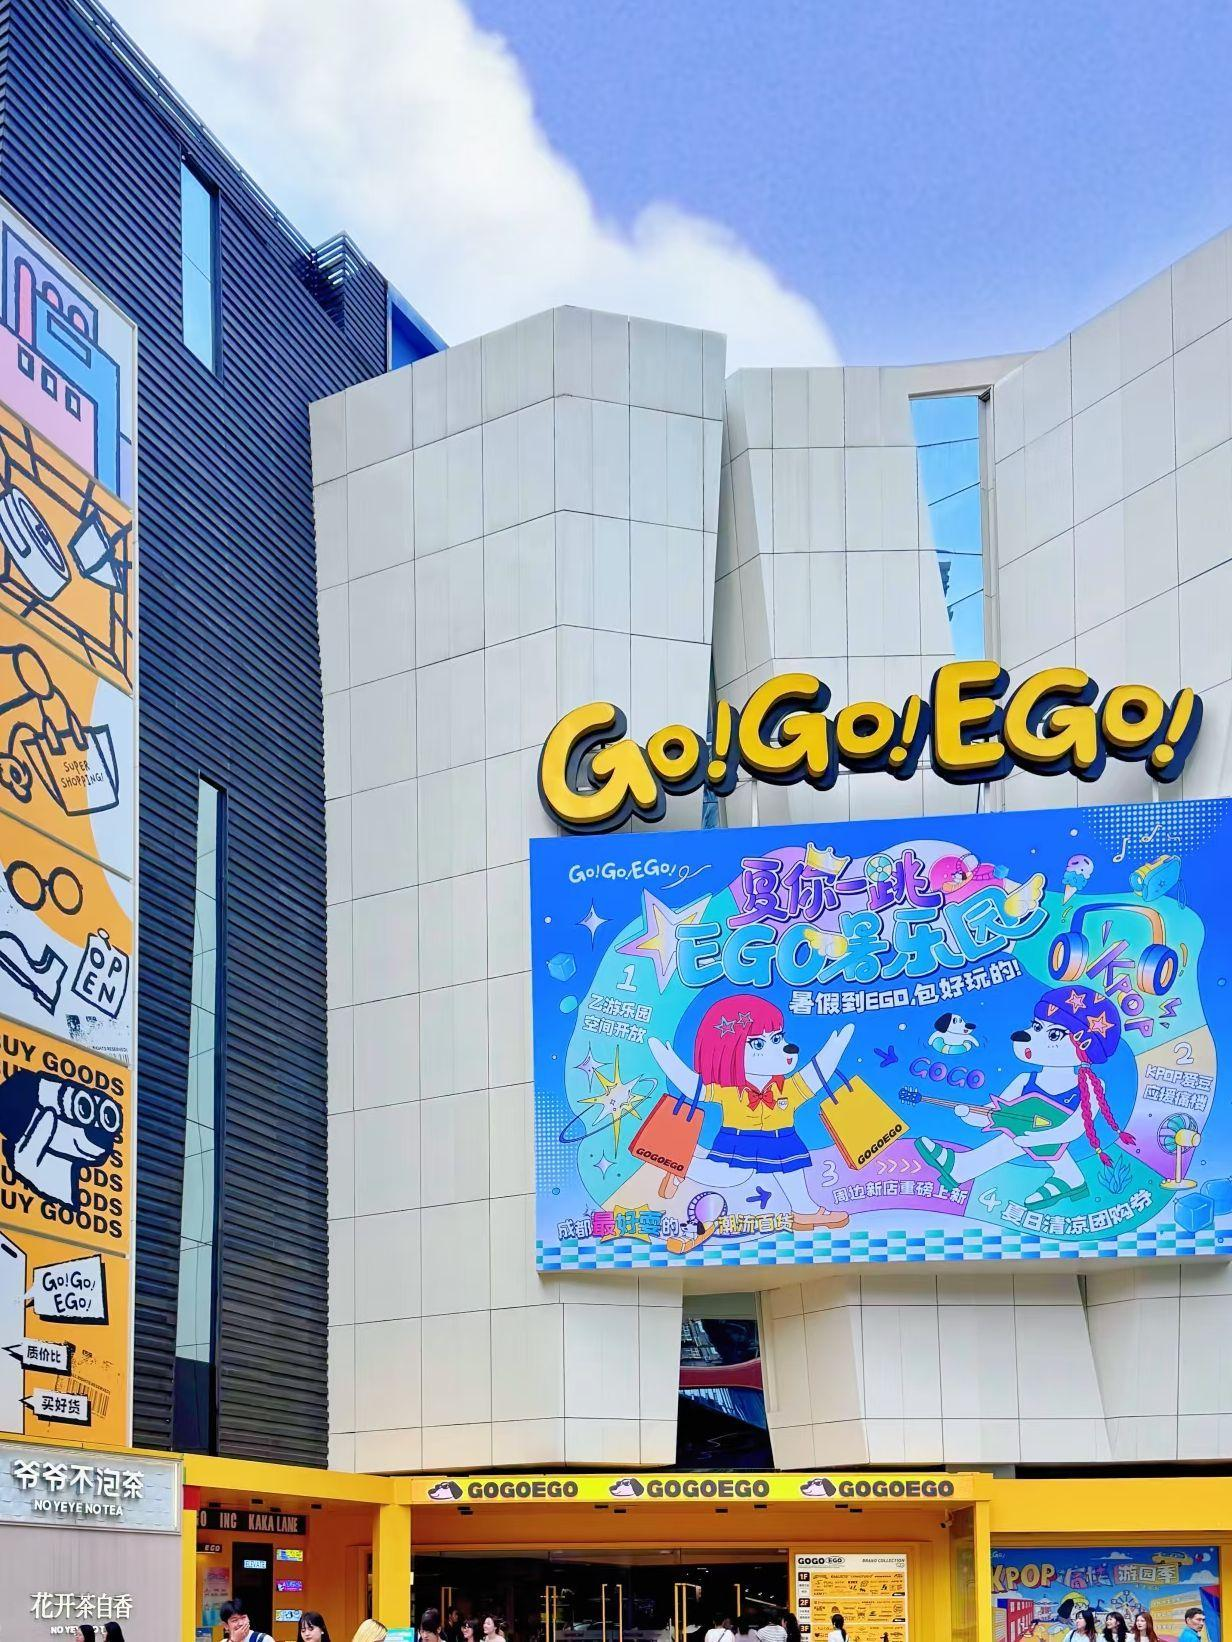
地标名称：GOGO EGO
所在城市：成都市·锦江区